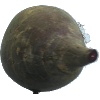
Label: Beetroot 1